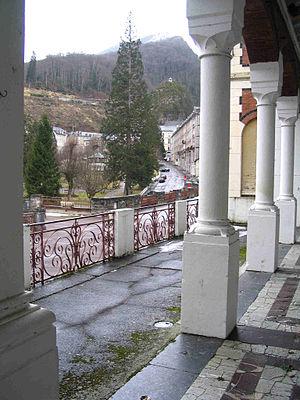
vue du jardin public depuis le casino des Eaux Bonnes
Eaux-Bonnes est une commune française, située dans le département des Pyrénées-Atlantiques en région Nouvelle-Aquitaine.